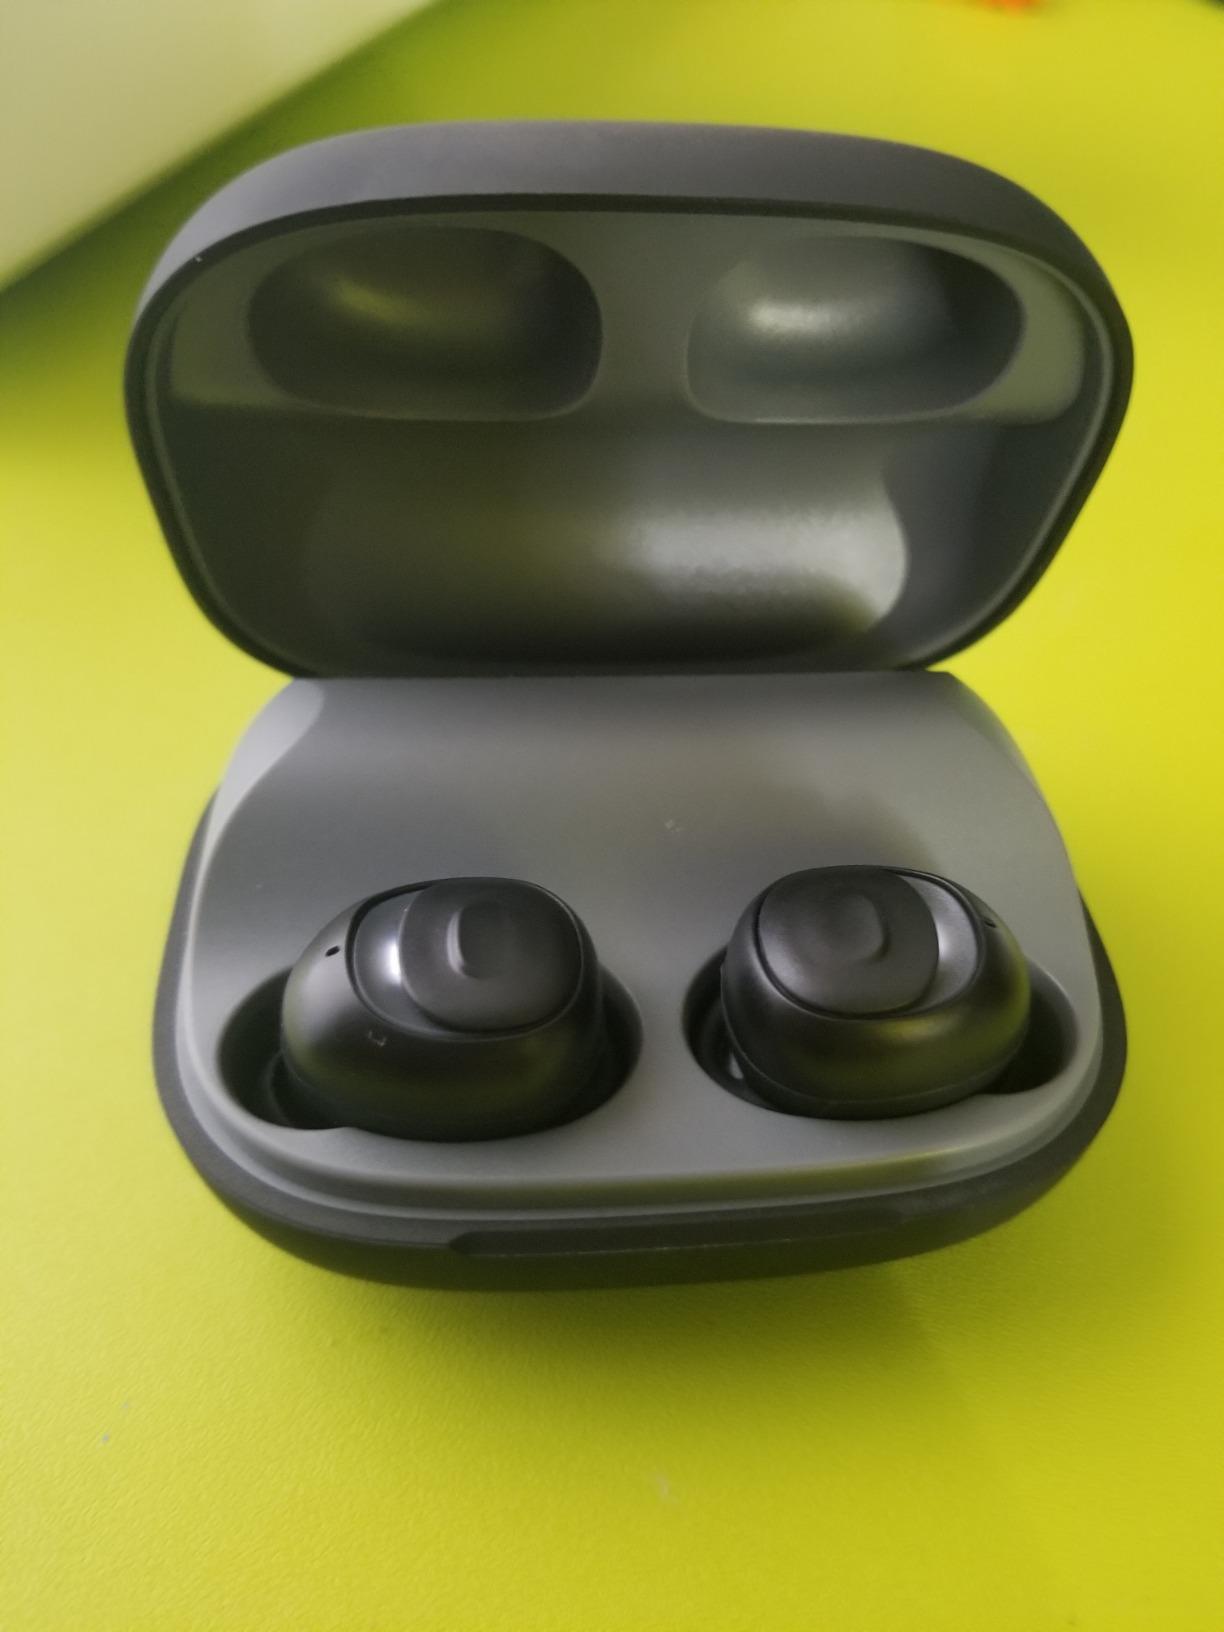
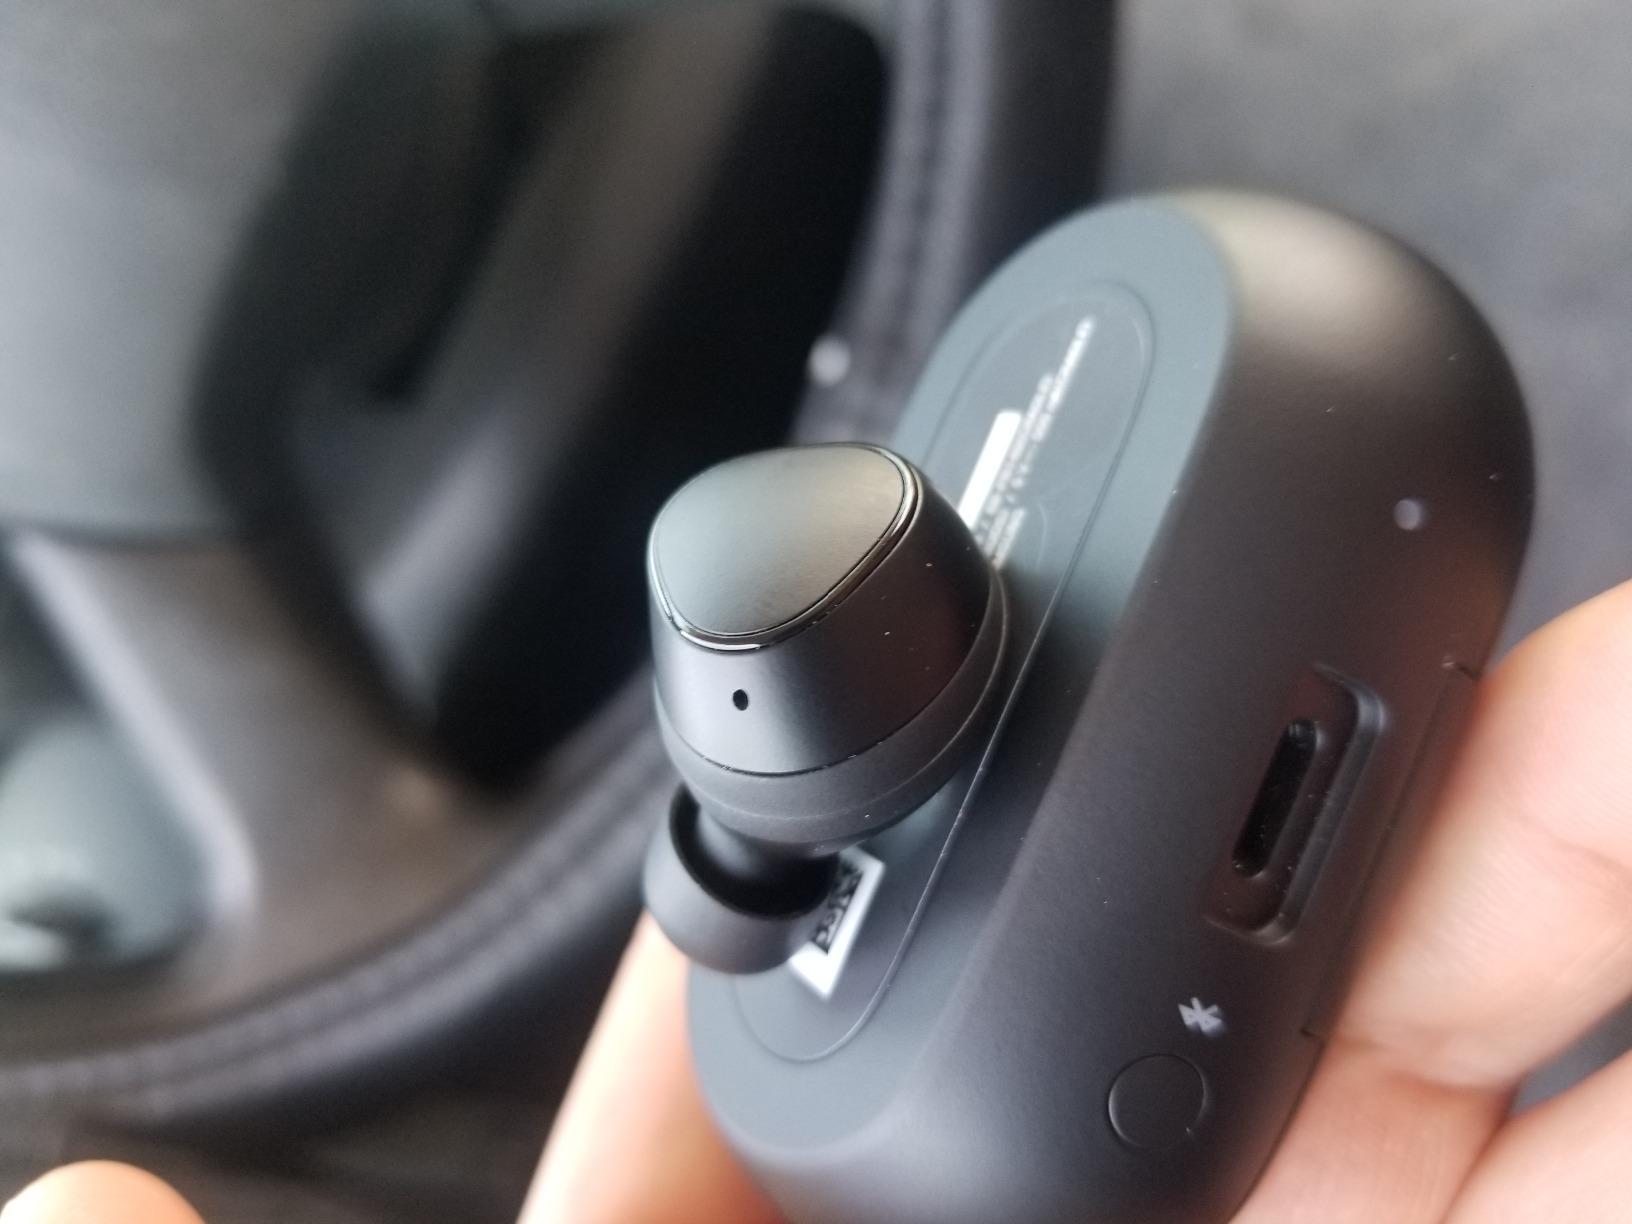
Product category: earbuds
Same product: no